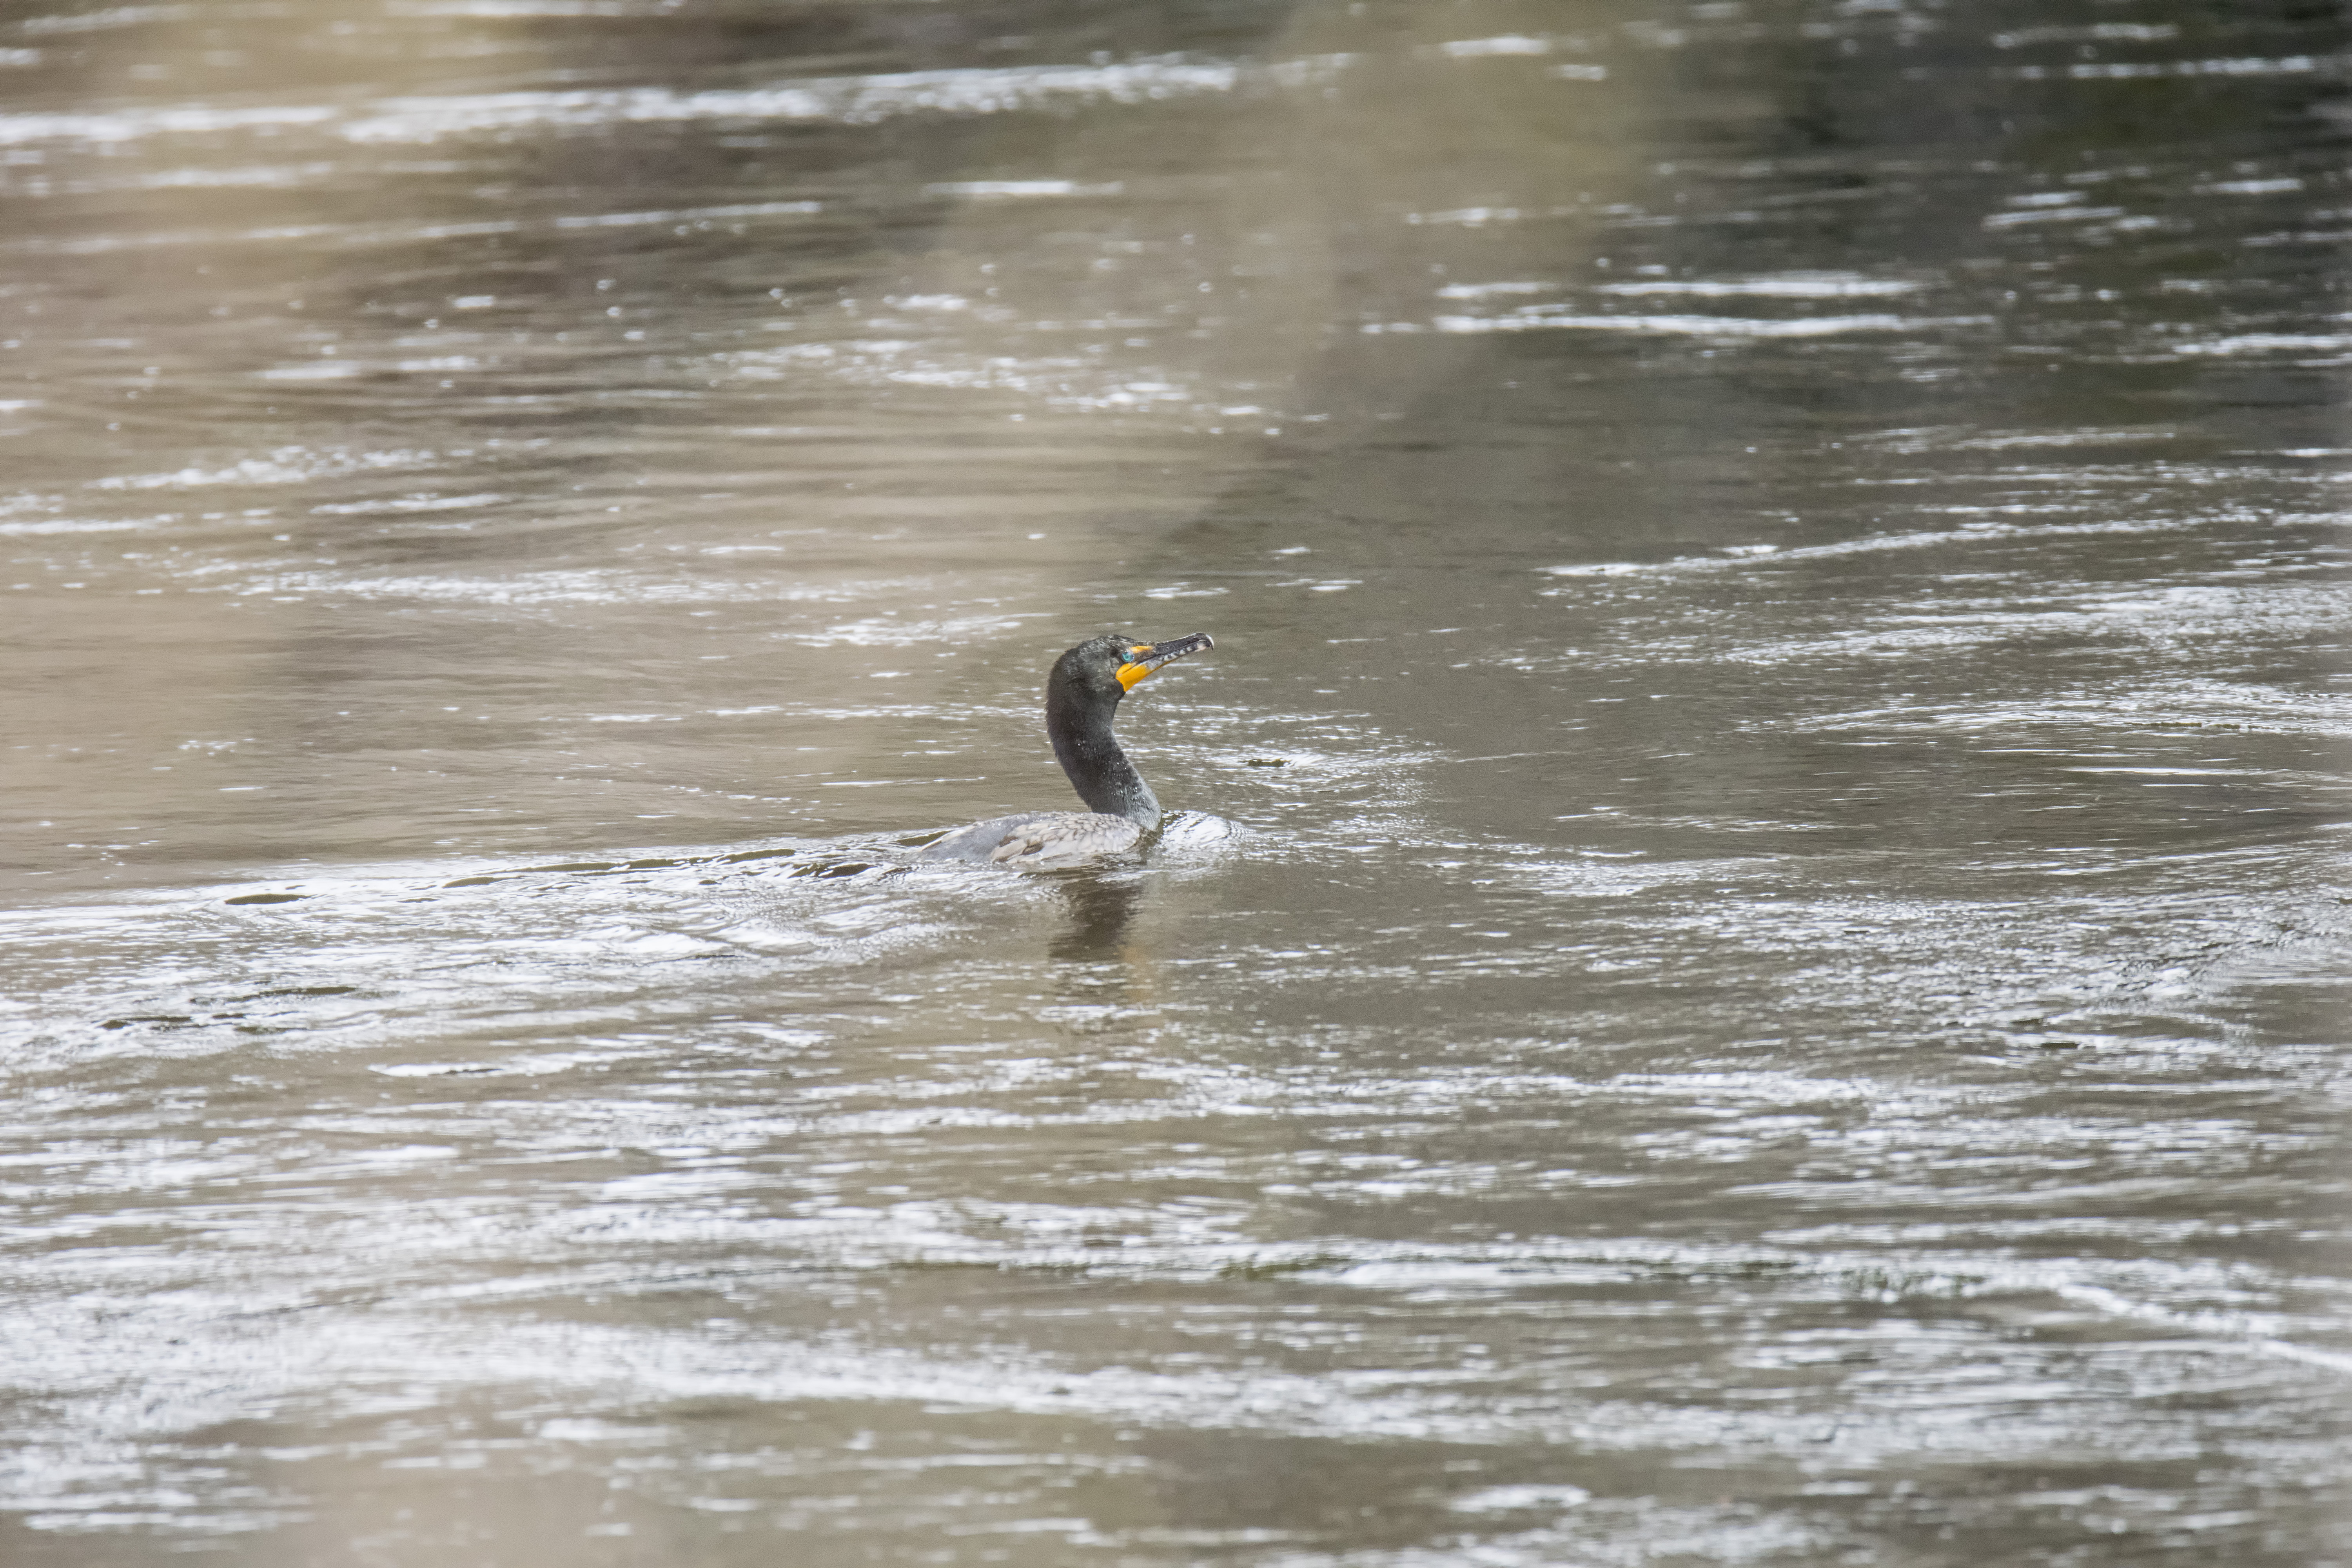
water, bird, wave, wildlife, fauna, duck, canada, double, a, vertebrate, quebec, cormorant, waterfowl, crested, water bird, mallard, sherbrooke, oiseau, cormoran, aigrettes, ducks geese and swans, seaduck